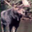
Label: deer